Jennie's Hat

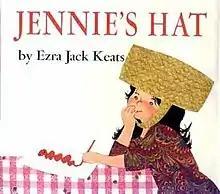

Jennie's Hat is a 1971 children's picture book by American author and illustrator Ezra Jack Keats.